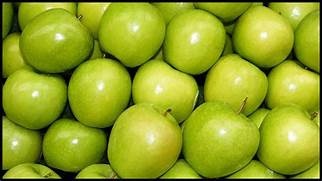
Label: apple